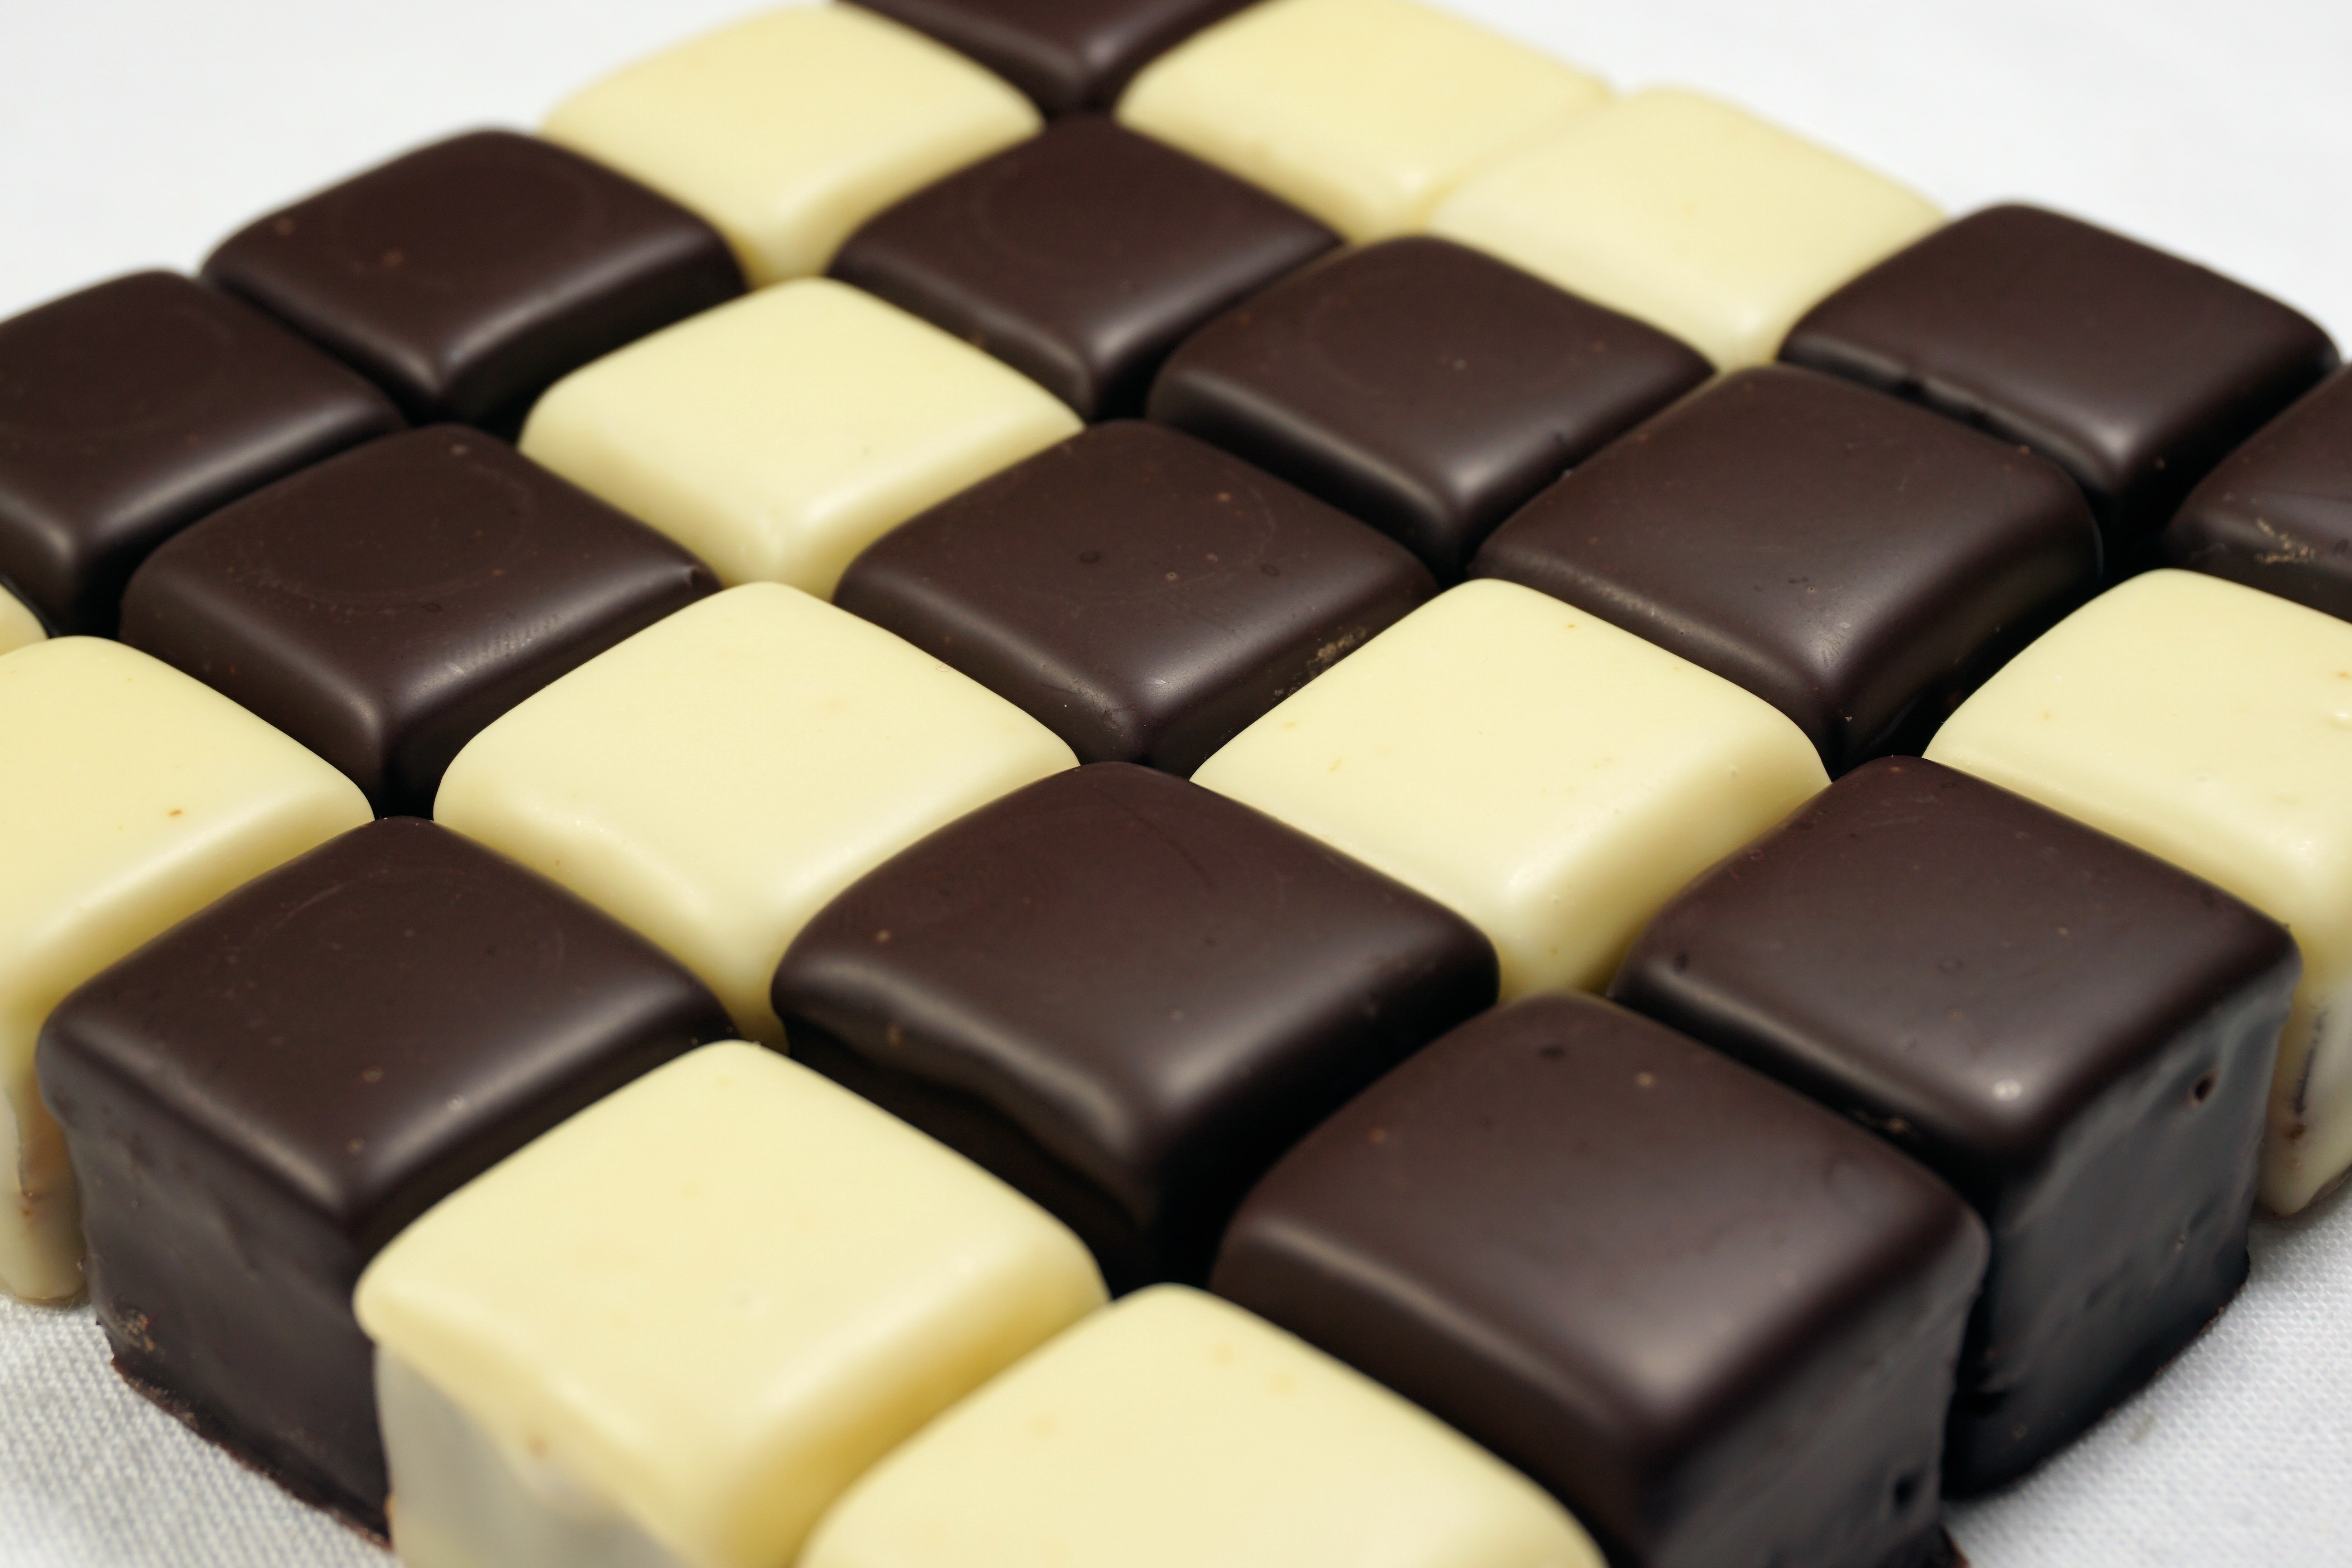
white, play, sweet, food, black, chocolate, christmas, dessert, eat, fudge, stones, candy, series, domino, dominoes, confectionery, praline, play stone, bonbon, chocolate truffle, petit four, domino effect